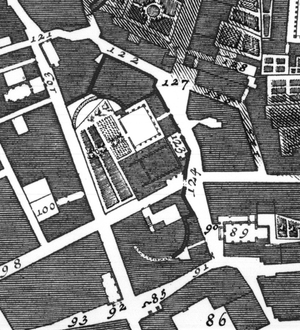
La Maison des Chevaliers de Rhodes est un édifice médiéval de Rome, situé sur le Forum d'Auguste. Depuis 1946 il est affecté à nouveau à l'Ordre Souverain et Militaire de Malte, auquel ses créateurs, les chevaliers de l'ordre de Saint-Jean de Jérusalem, appartenaient depuis le XIIIᵉ siècle.